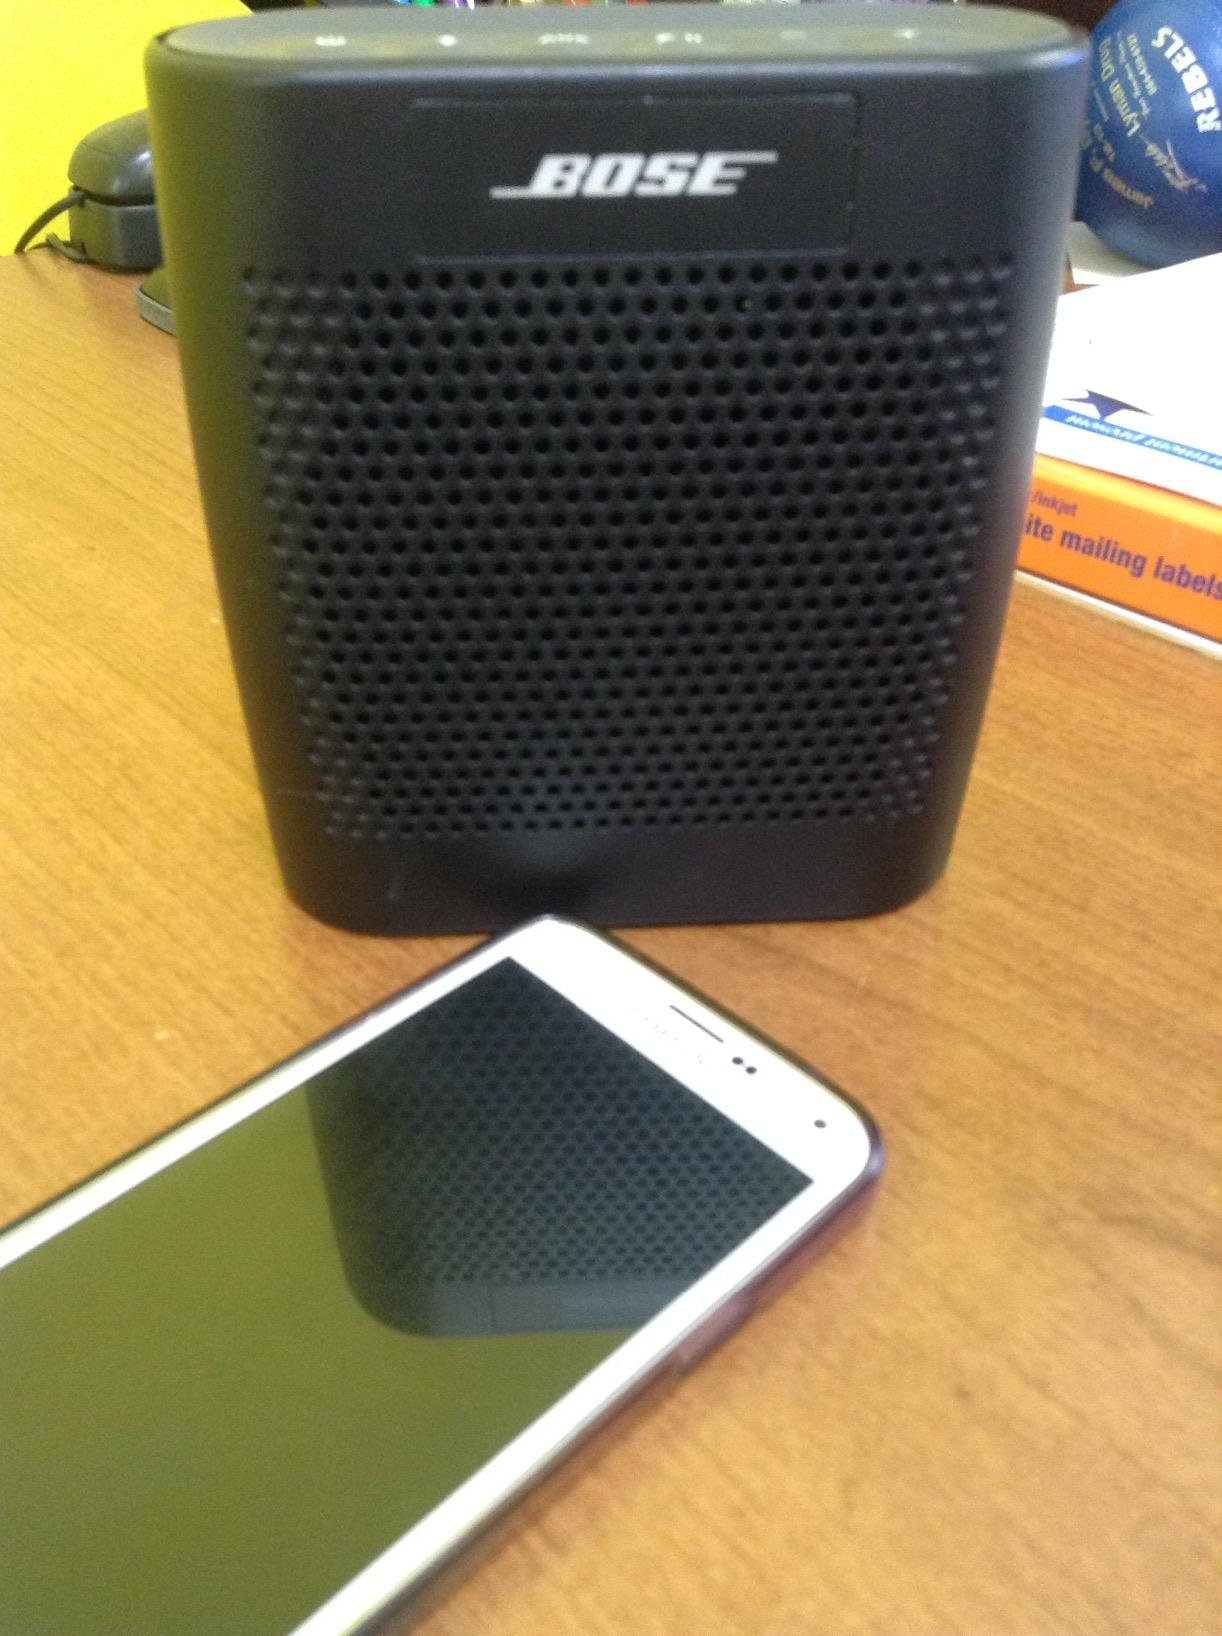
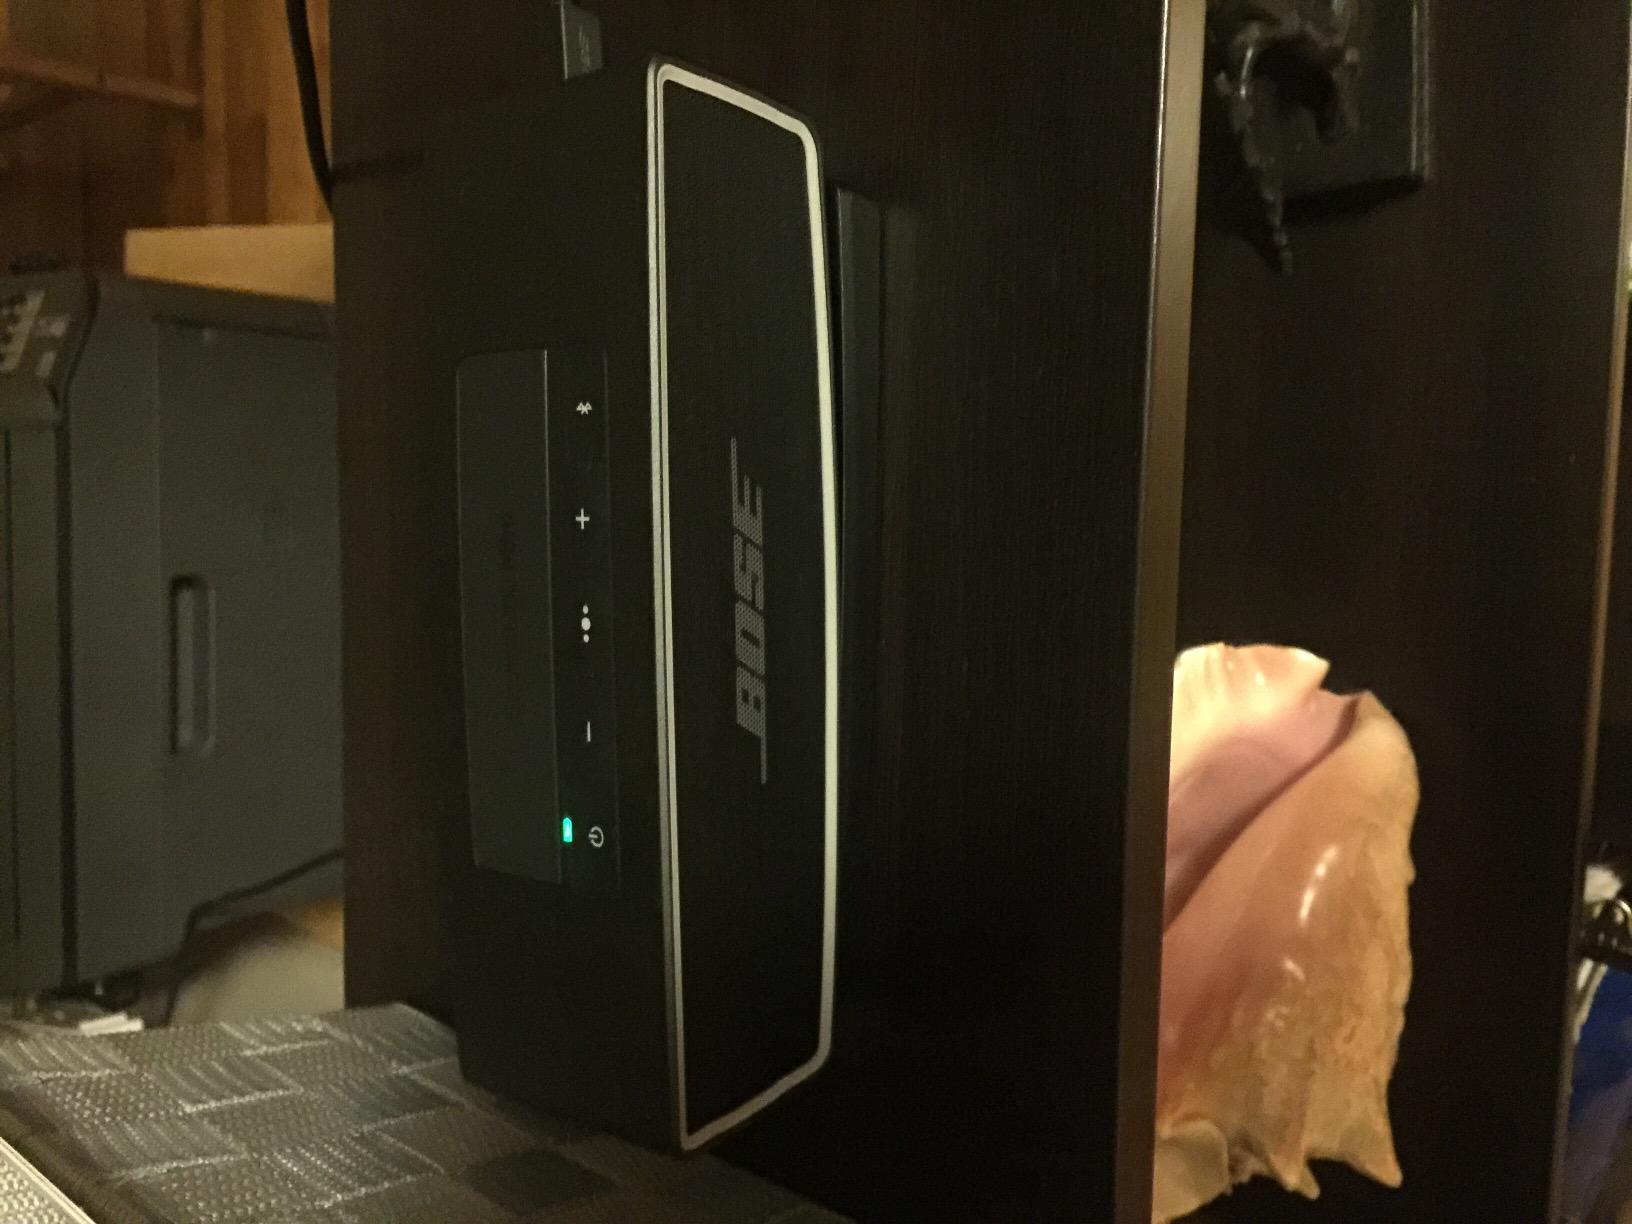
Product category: speaker
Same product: no